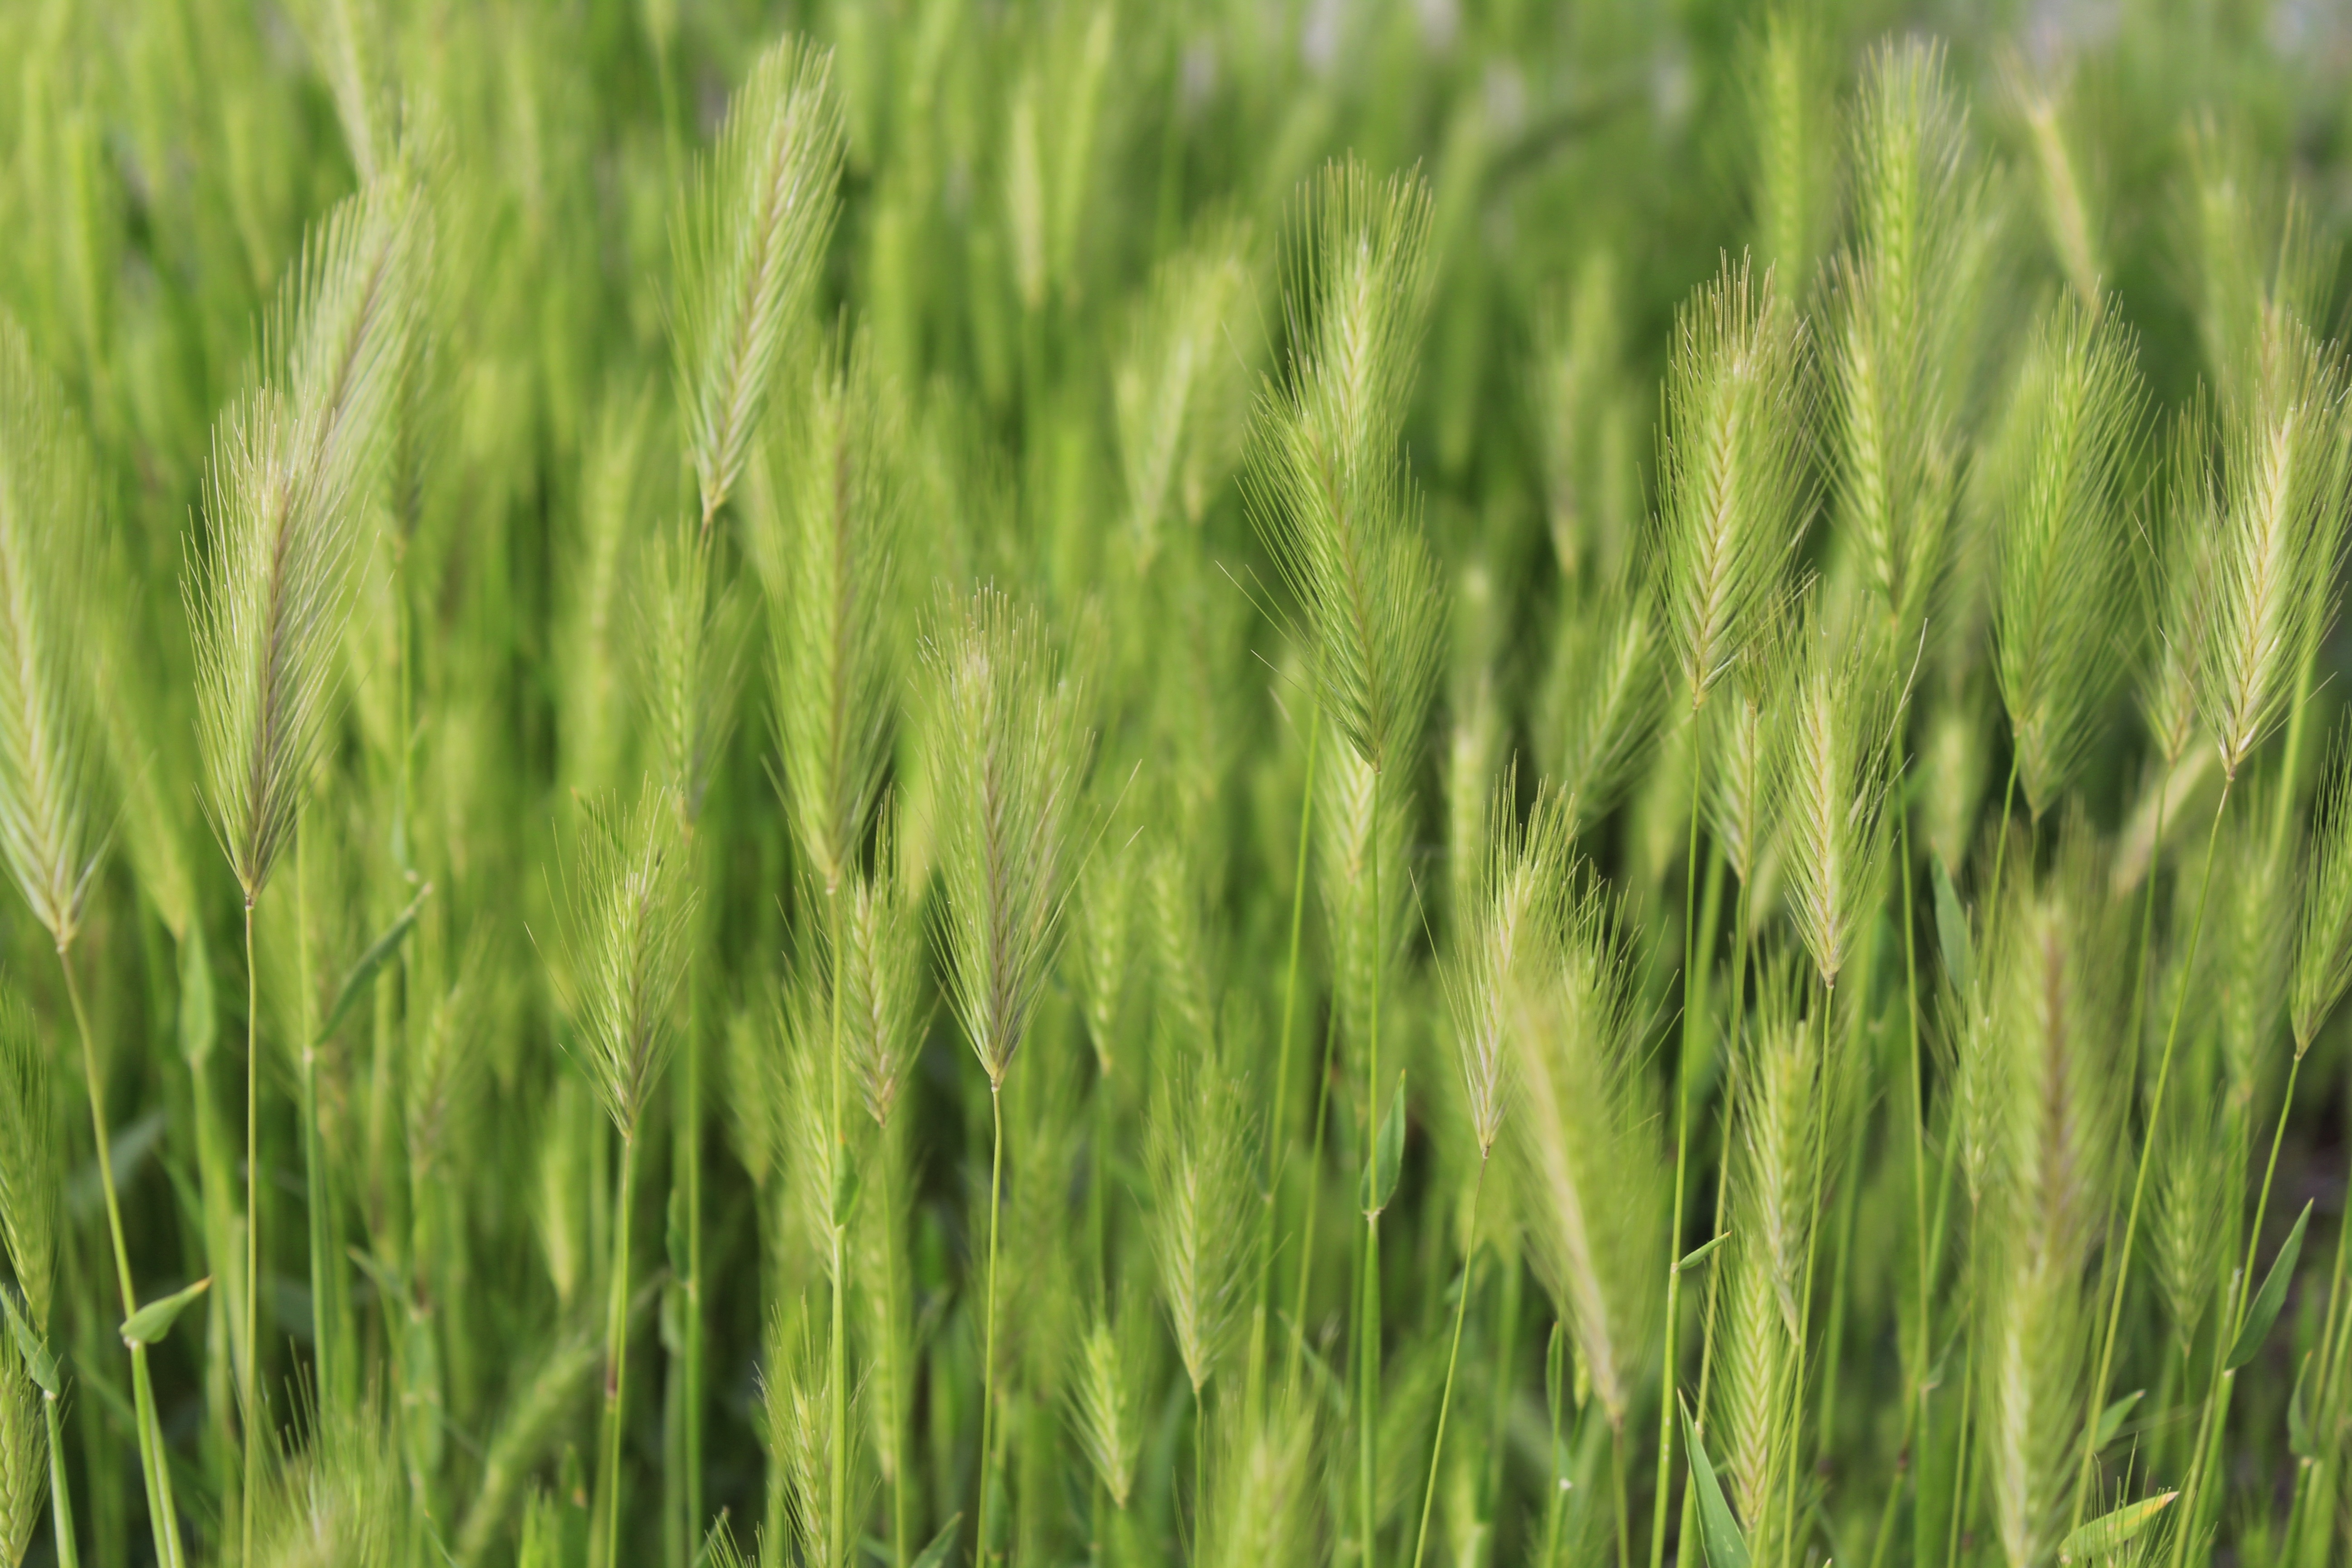
nature, grass, plant, field, lawn, barley, wheat, prairie, food, green, crop, peace, agriculture, flora, spike, cereal, background, grassland, rye, doga, paddy field, flowering plant, green field, commodity, triticale, hordeum, grass family, plant stem, land plant, hierochloe, food grain, einkorn wheat